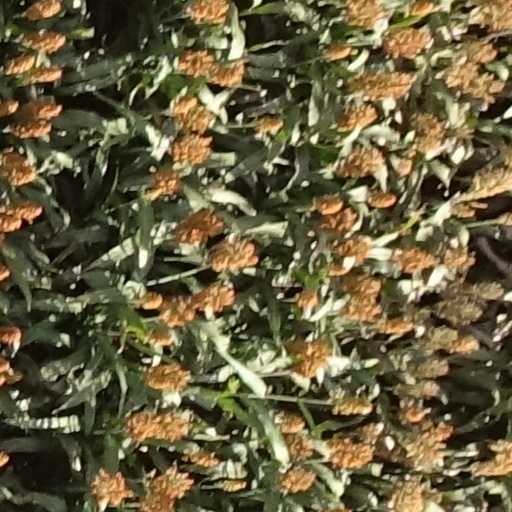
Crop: sorghum